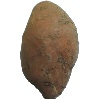
Label: Potato Sweet 1